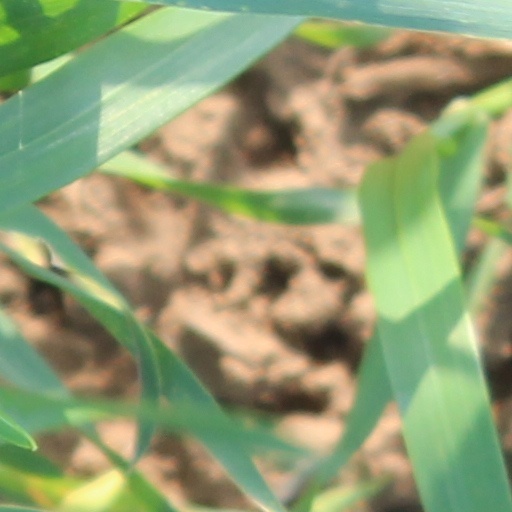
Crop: wheat